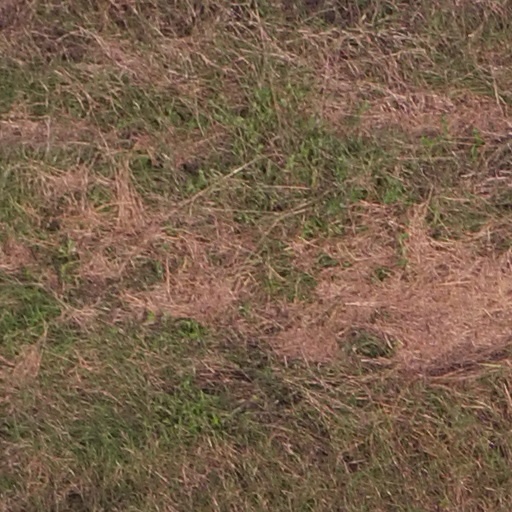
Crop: maize; corn